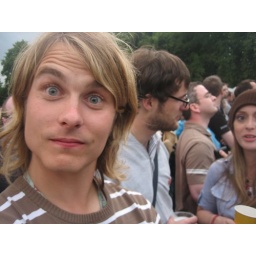
the girl in the hat is his girlfriend and I'd just been rumbled for taking her picture a second earlier